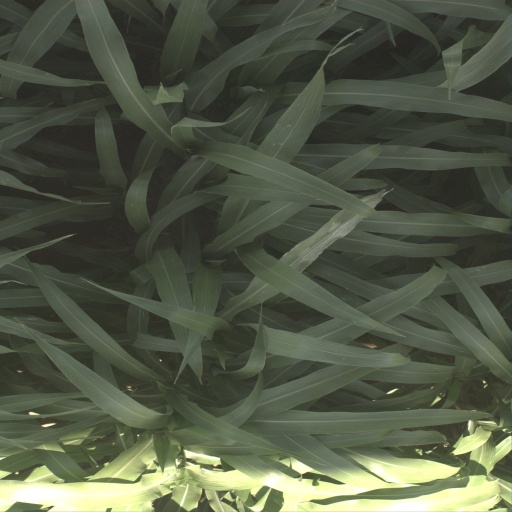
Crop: sorghum